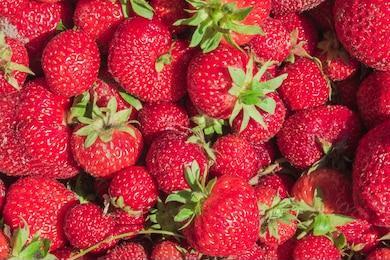
Label: Strawberry